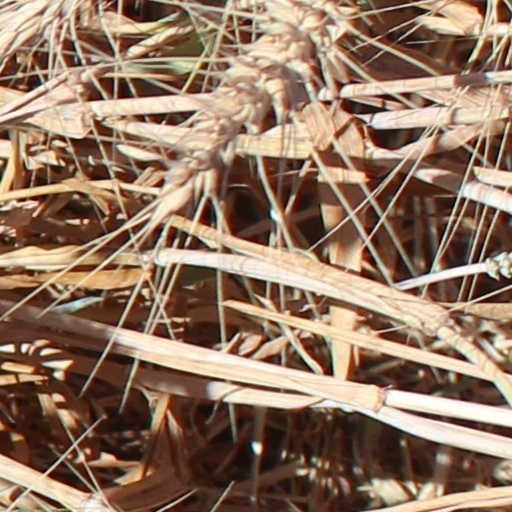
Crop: wheat